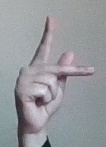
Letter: dha